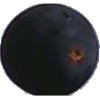
Label: Grape Blue 1